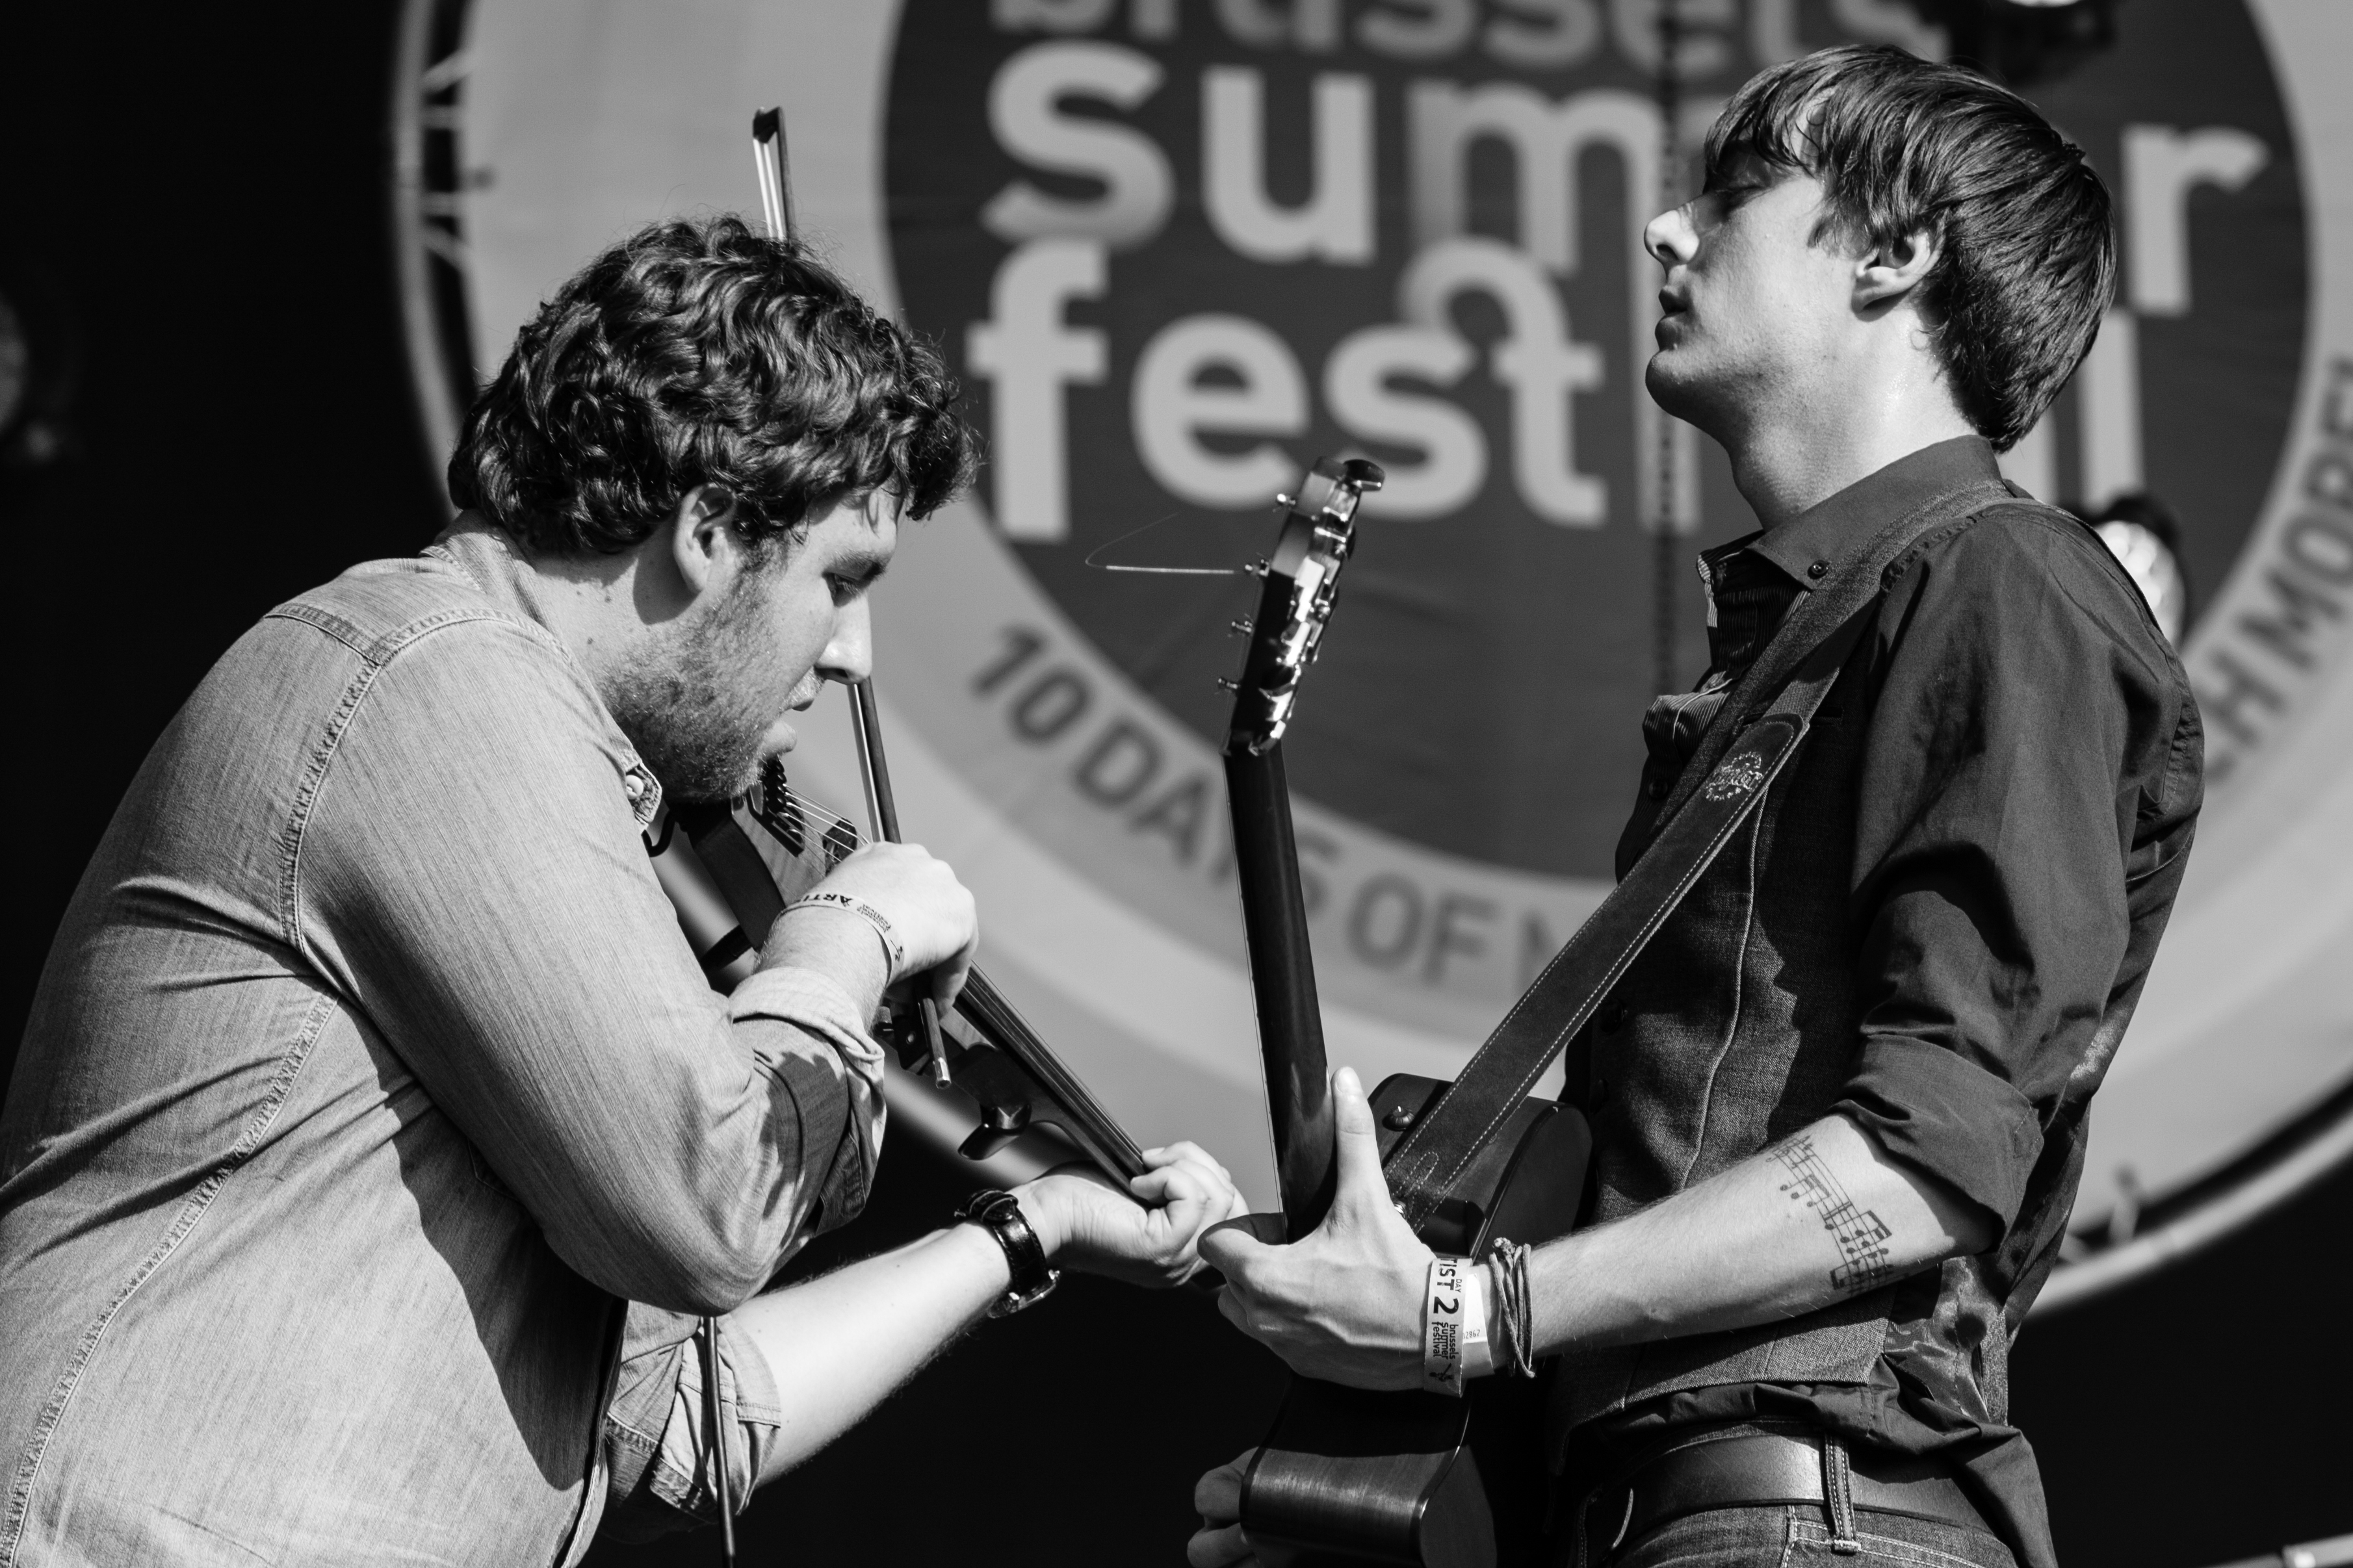
person, music, black and white, photography, summer, concert, live, canon, musician, monochrome, festival, 40d, gig, brussels, 2012, bsf2012, bsf, dan, san, dansan, photograph, guitarist, monochrome photography, film noir